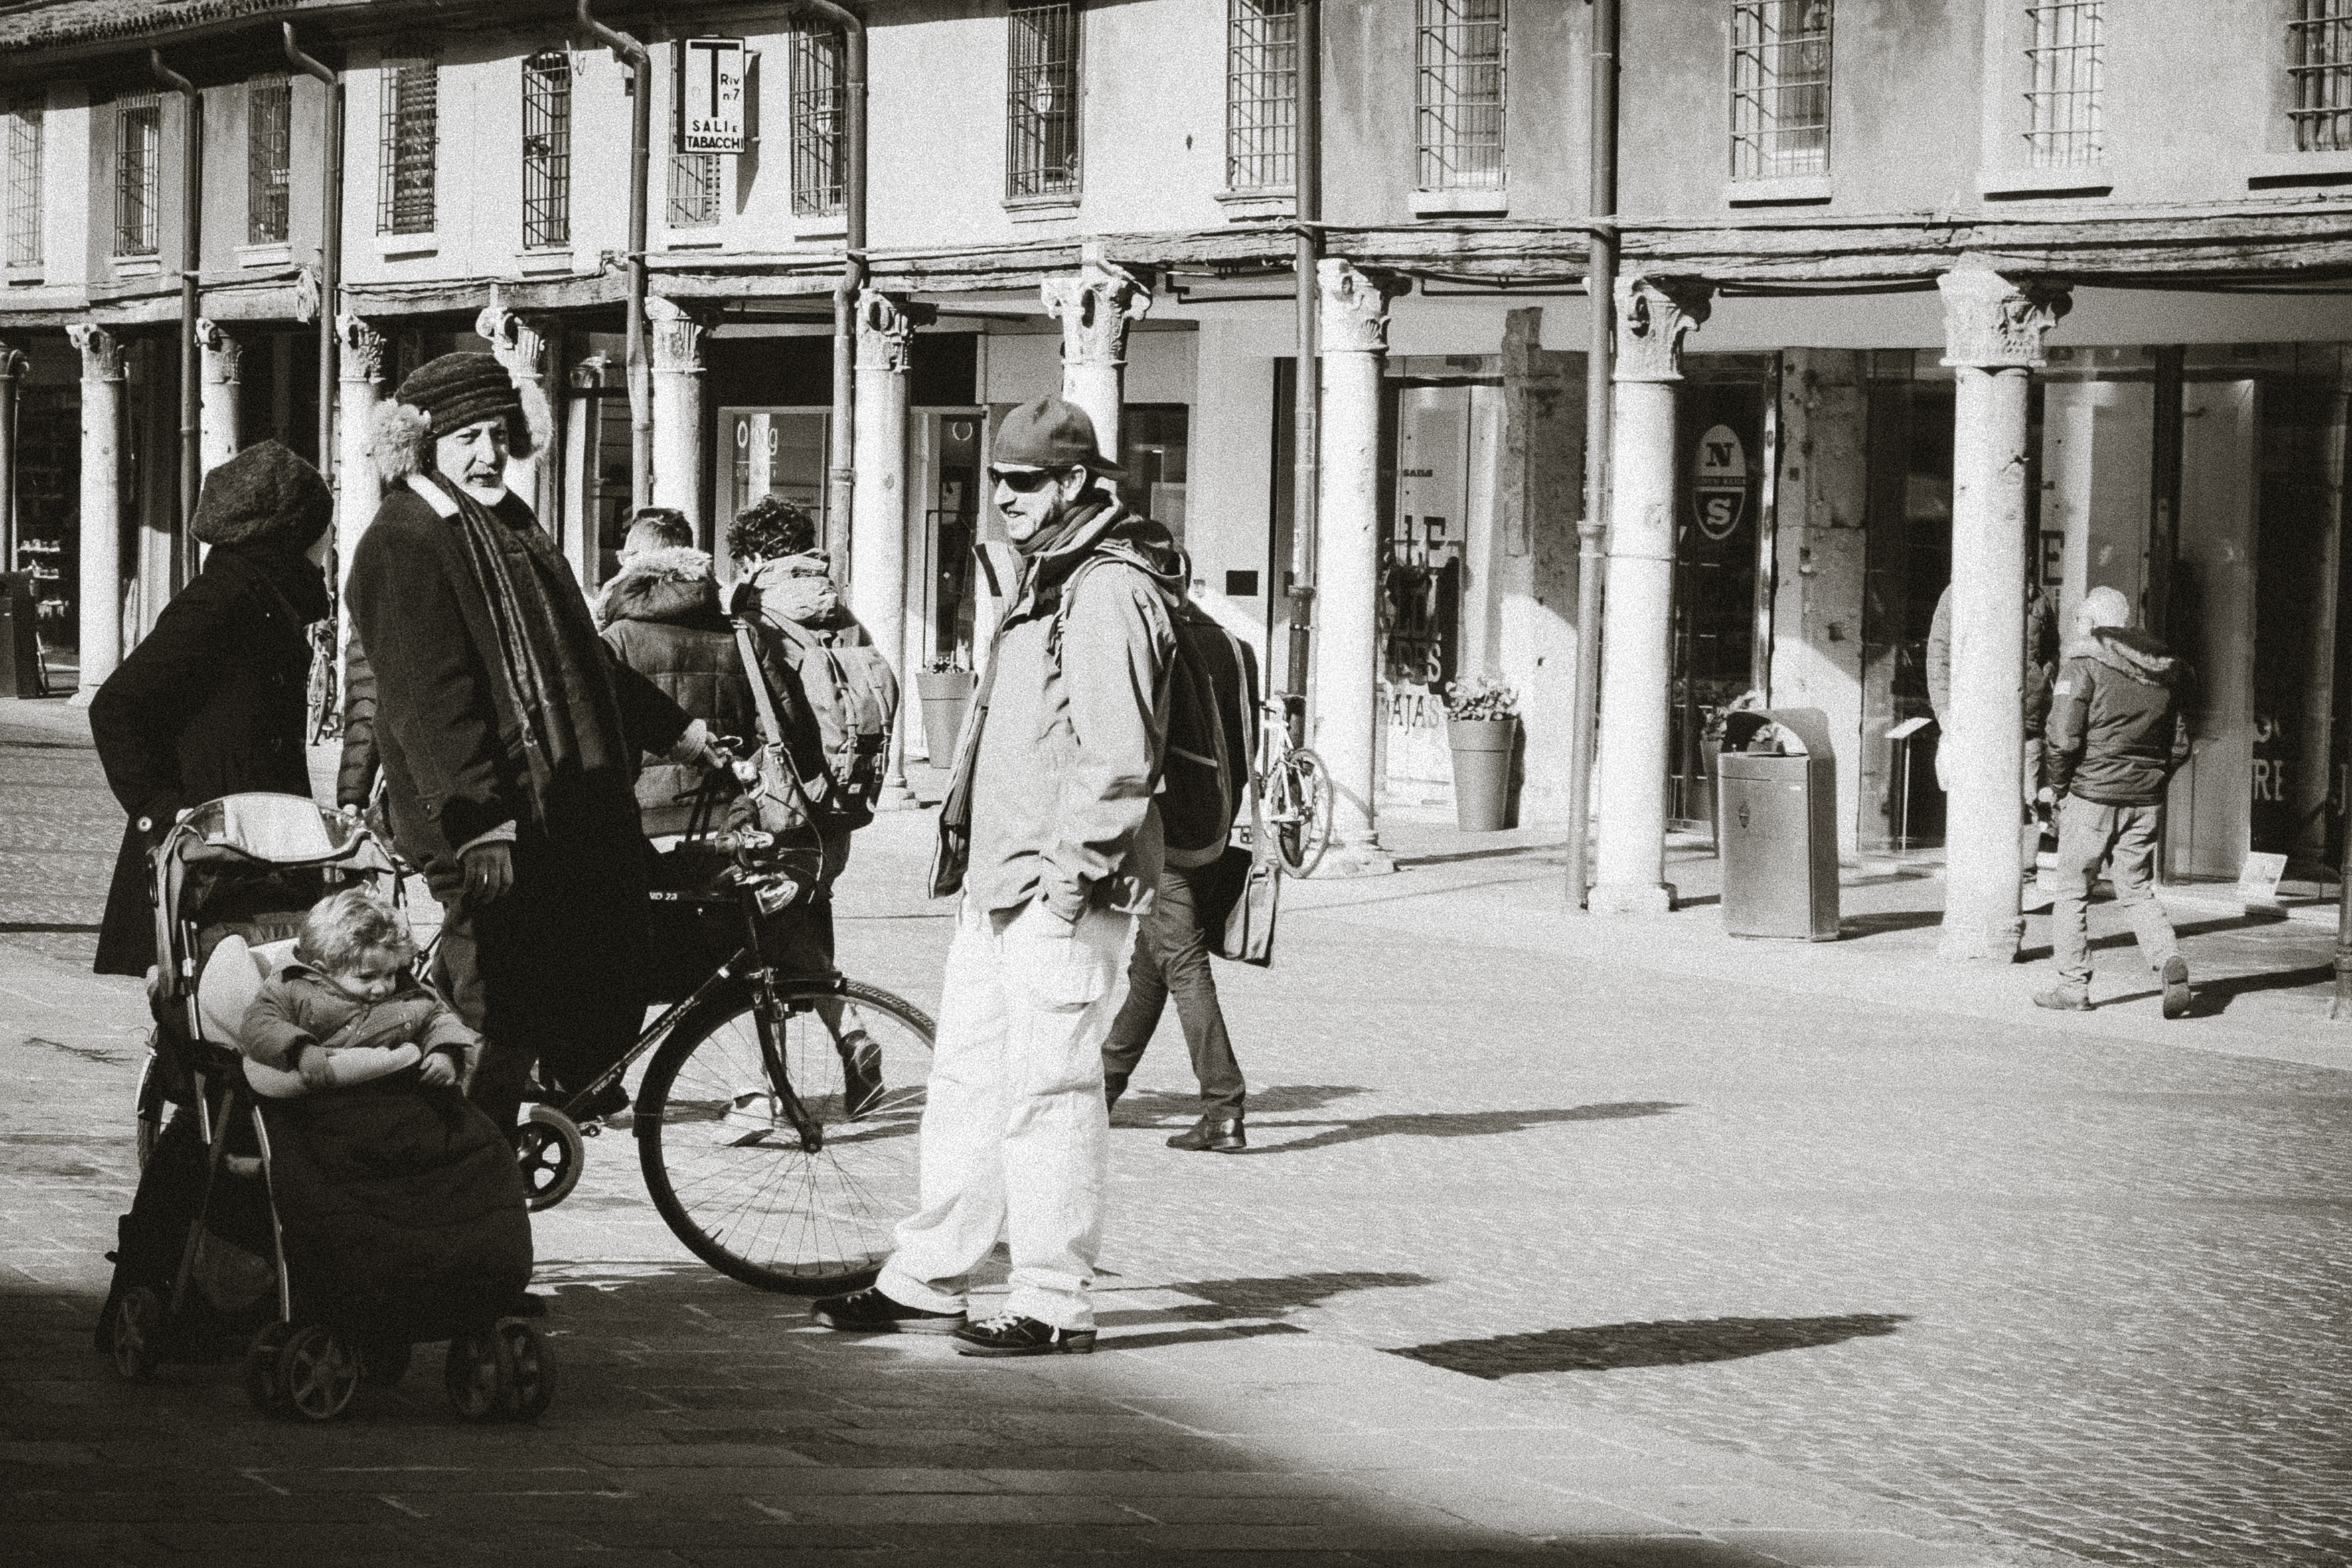
people, road, street, urban, travel, fujifilm, italy, monochrome, bw, blackandwhite, blackwhite, cool image, temple, ngc, photograph, history, it, fuji, fujixt1, fujix, noireblanc, ferrara, ancient history